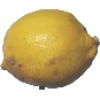
Label: Lemon 1